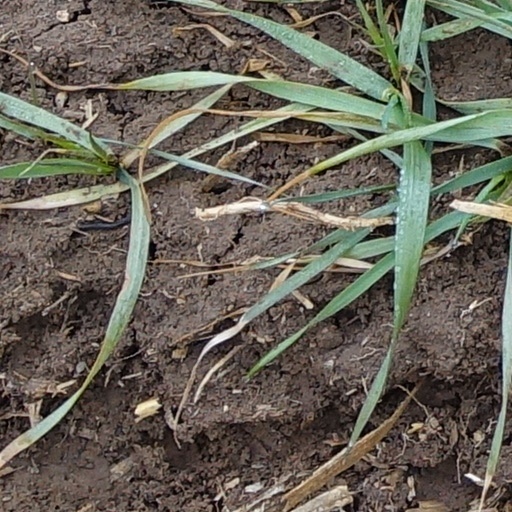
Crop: wheat